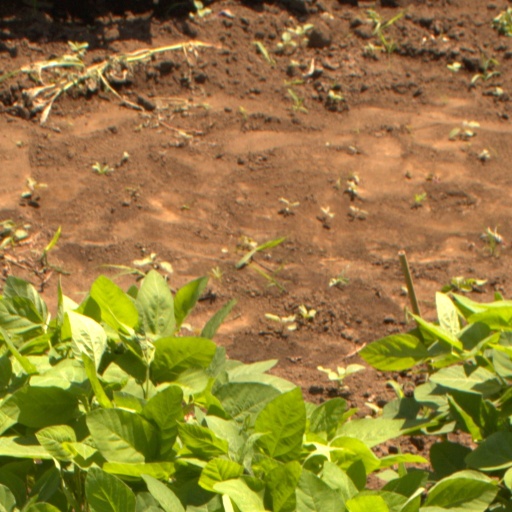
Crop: soybean